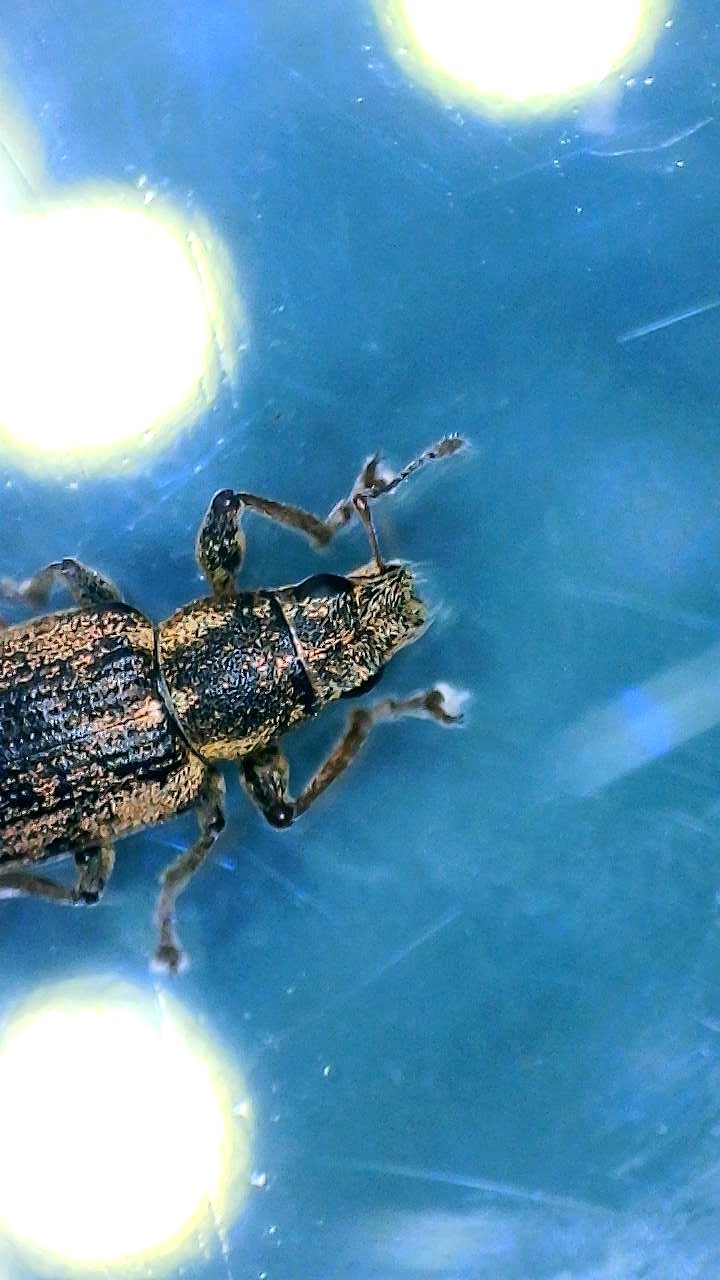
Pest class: pea_leaf_weevil